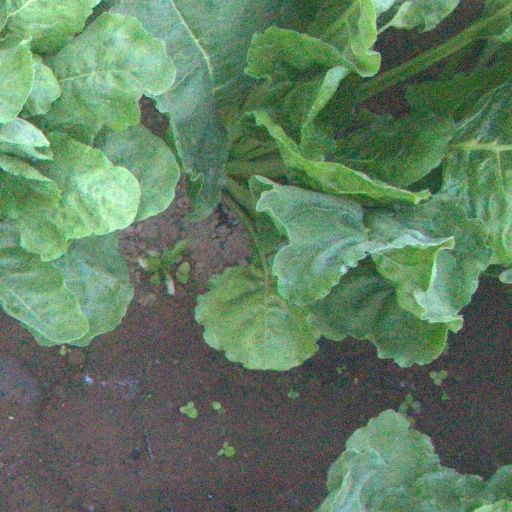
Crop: sugar beet